Yoav Shoham

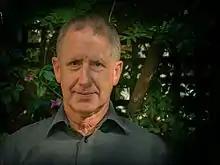

Yoav Shoham (born 22 January 1956) is a computer scientist and a professor emeritus at Stanford University. His research spans artificial intelligence, logic and game theory. He has also founded and sold several AI companies.